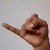
The image shows a hand gesture representing the letter 'J' in Indian Sign Language.